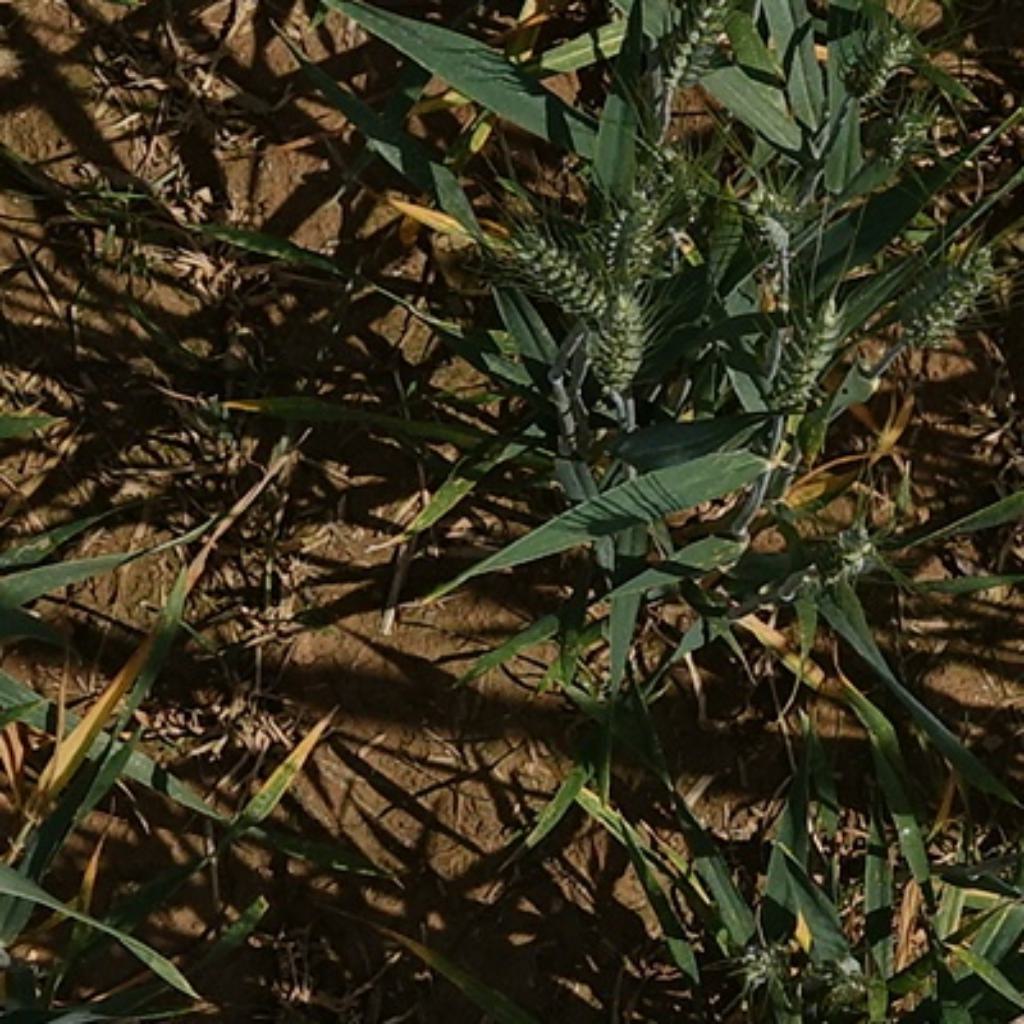
Country: France
Location: VLB
Wheat development stage: Filling